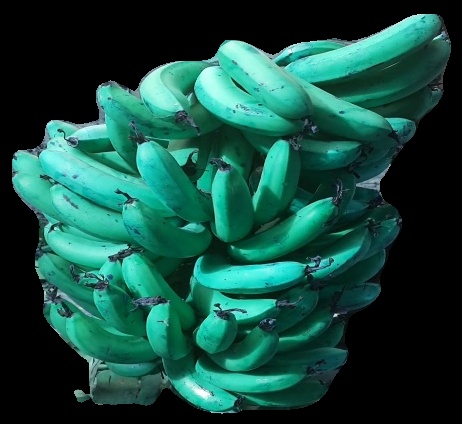
Variety: pachbale
Grade: grade3